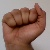
The image shows a hand gesture representing the letter 'A' in Indian Sign Language.